Marienfeld Abbey (Austria)

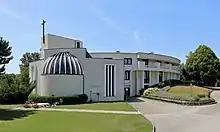
Marienfeld Abbey

Marienfeld Abbey is an Austrian Cistercian nunnery in Marienfeld, Wullersdorf, eight kilometres north of Hollabrunn. It was founded by Hans Hermann Groër as a sister house of Mariastern Abbey.